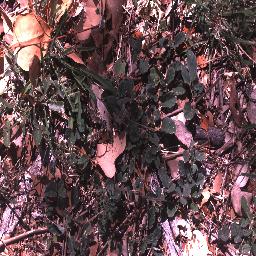
Label: negative